Eschert

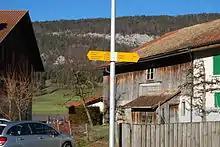
Eschert village and the surrounding mountains

Eschert has an area of . As of 2012, a total of or 40.1% is used for agricultural purposes, while or 55.6% is forested. Of the rest of the land, or 4.1% is settled (buildings or roads), or 0.3% is either rivers or lakes and or 0.2% is unproductive land.